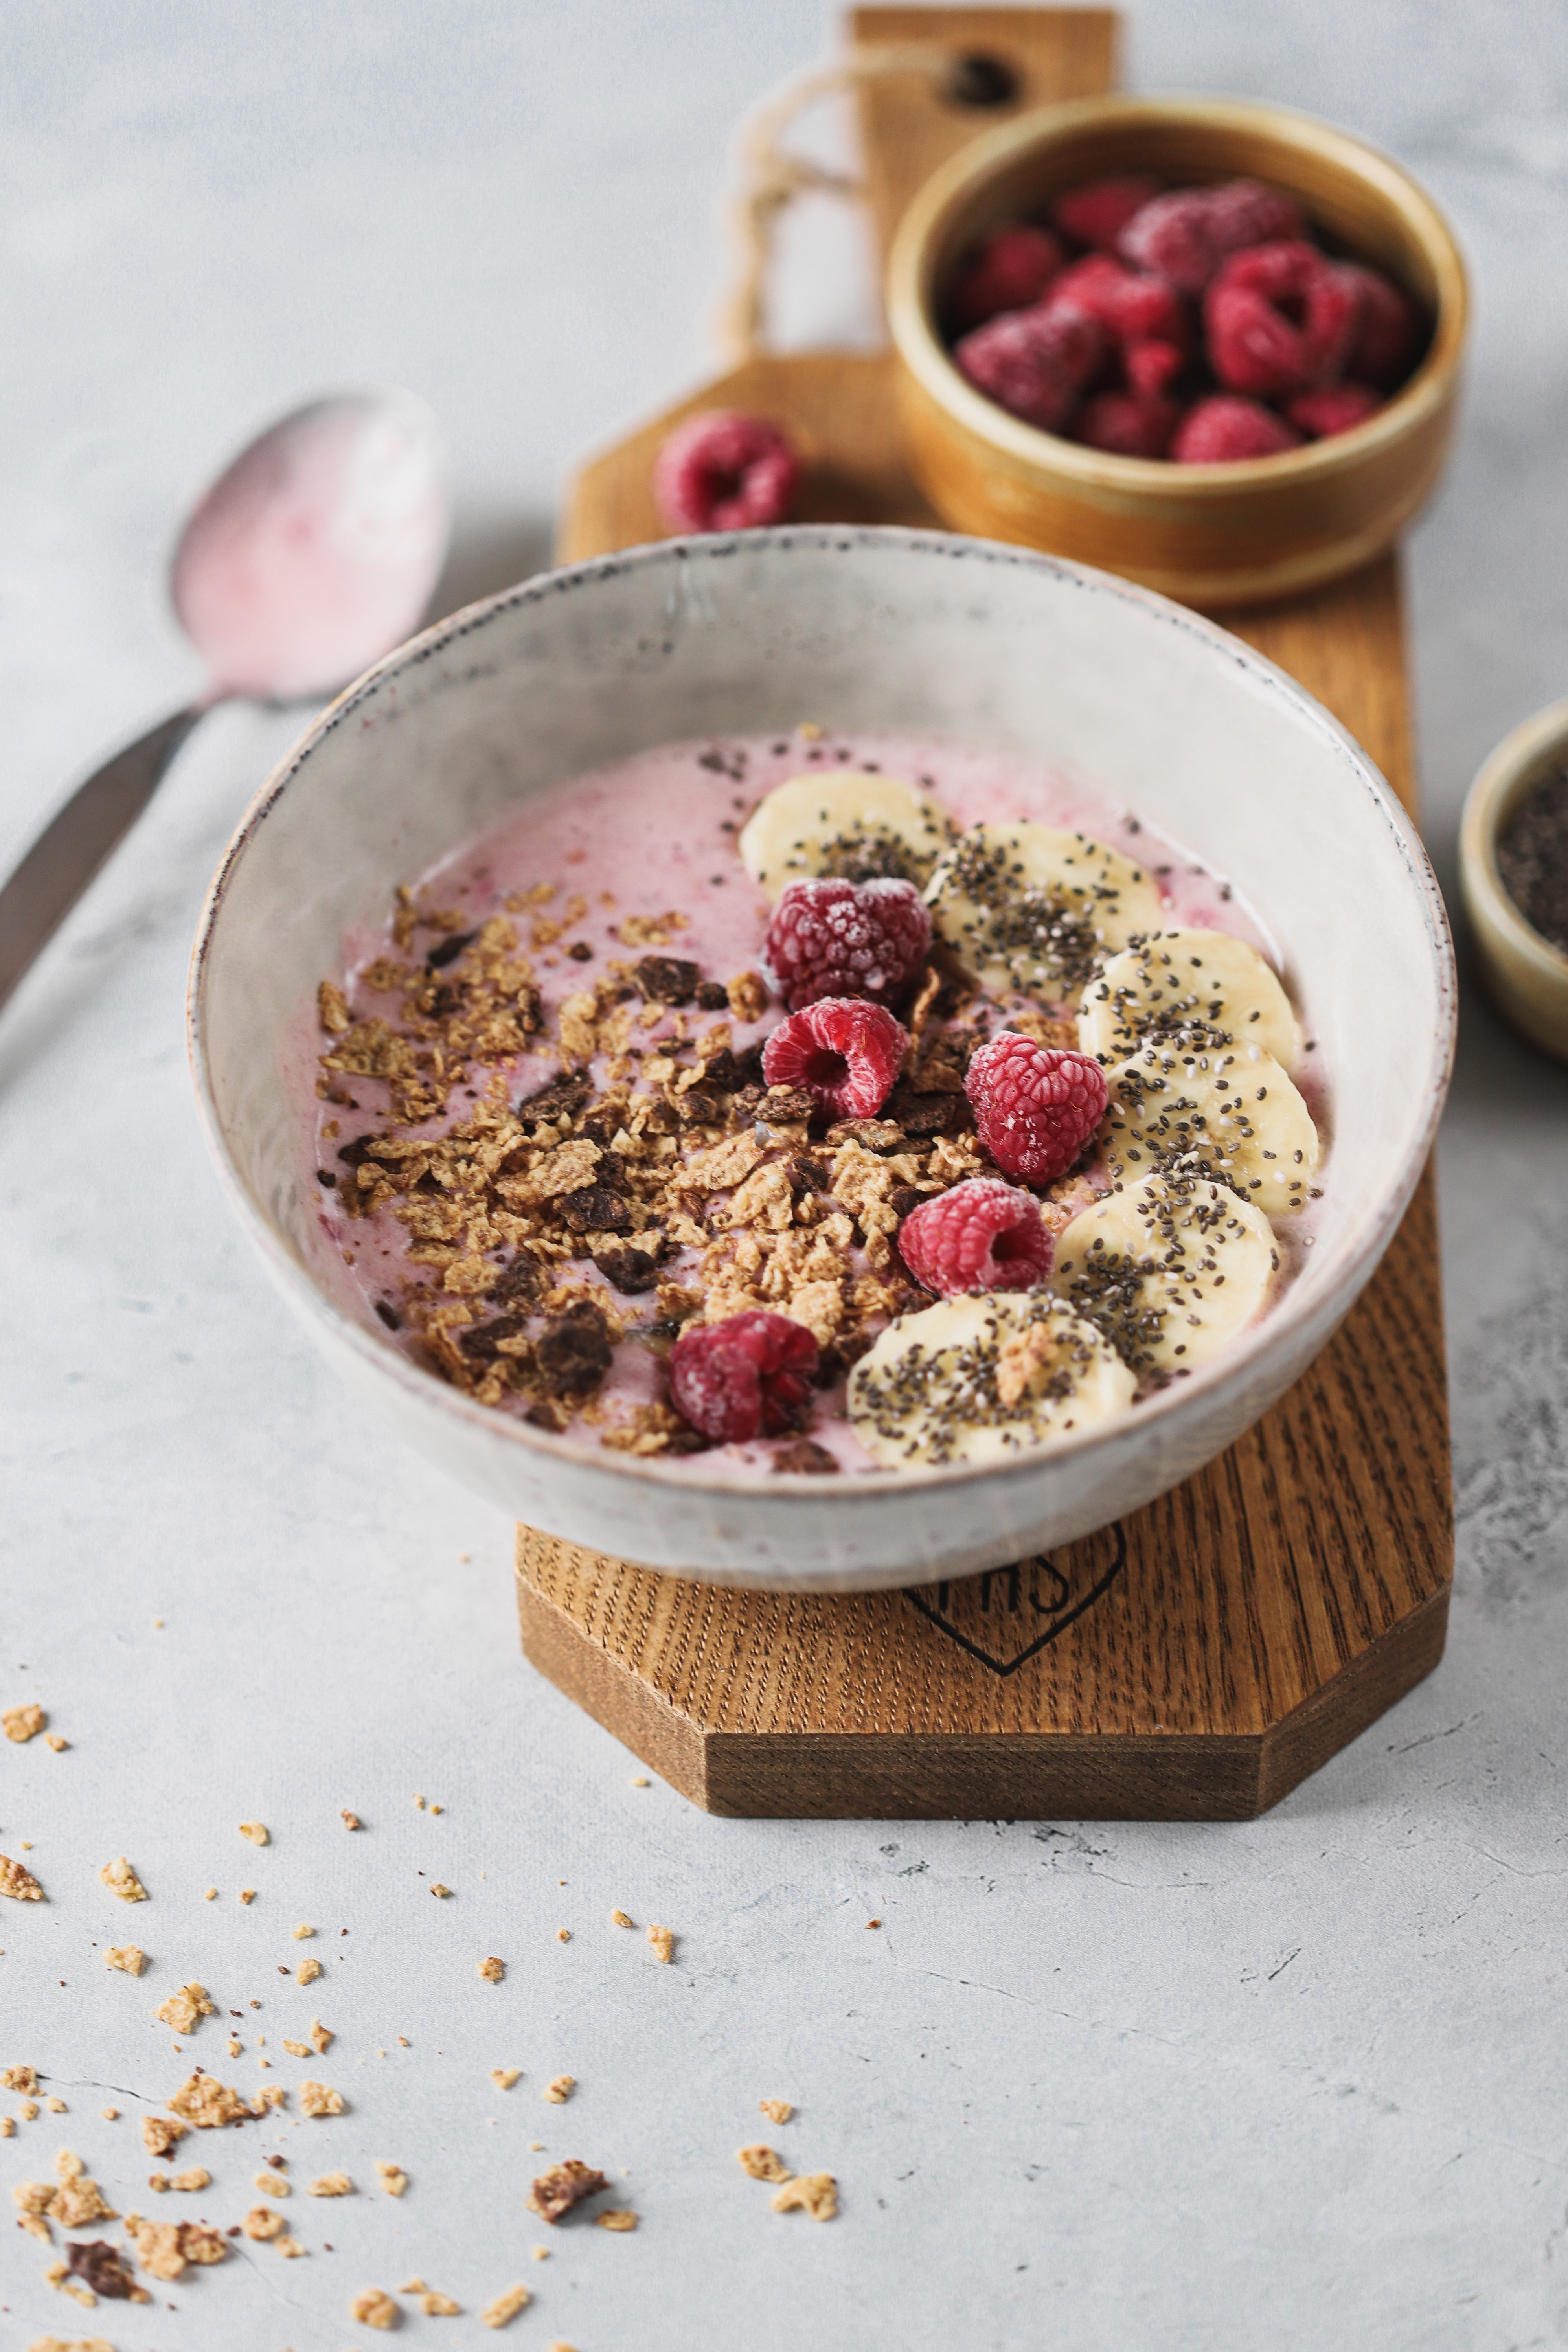
food, tableware, dishware, recipe, ingredient, natural foods, fruit, cuisine, superfood, berry, bowl, kitchen utensil, dish, plant, produce, muesli, sweetness, serveware, plate, condiment, platter, petal, frutti di bosco, mixture, Superfruit, breakfast, cut flowers, snack, meal, comfort food, pomegranate, Myrciaria, delicacy, chutney, local food, still life photography, prunus, brunch